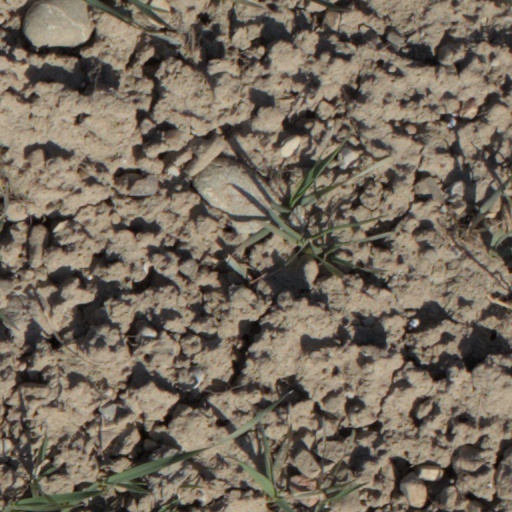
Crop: wheat